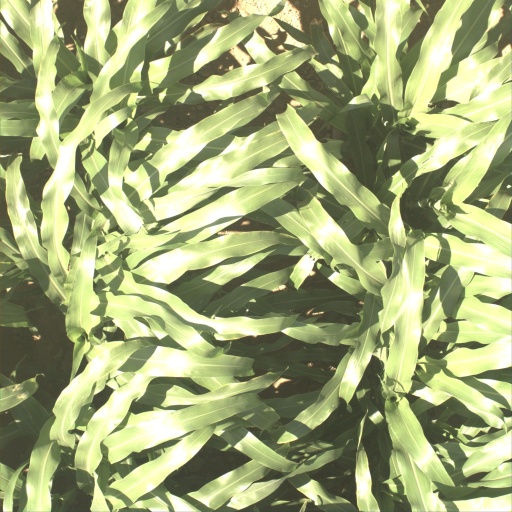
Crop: sorghum